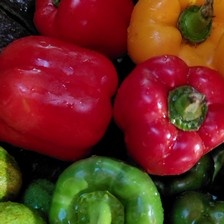
Label: capsicum